FAMACHA

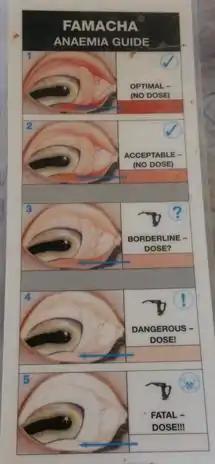
FAMACHA chart for anaemia evaluation

FAMACHA (FAffa MAlan CHArt) is a selective treatment method for controlling the level of parasitic barber's pole worm ("Haemonchus contortus", also known as twisted wireworm) among domesticated small ruminant populations. In contrast with earlier, more aggressive approaches, under FAMACHA only certain sheep or goats in a flock are selected for treatment. Selection for treatment is based on the degree of anaemia the animals are displaying in their mucous membranes, which is assessed through a colour guided chart.